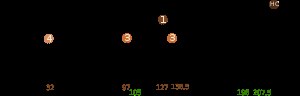
7. etape af Tour de France 2009
Profil for 7. etape
Syvende etape af Tour de France 2009 blev kørt fredag d. 10. juli og gik fra Barcelona til Andorra.